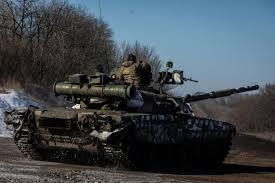
Label: T-64